Dennis Trident 3

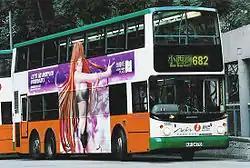
NWFB's 12 m Trident 3 (1220).

A 10.6 m Trident prototype (Fleet number 3601) was acquired by NWFB in 2000, but the next Trident batch came only two years later. 41 Tridents with Euro III standard engines entered NWFB in 2002. 21 of them were of Alexander-bodied 12 m version, while the other 20 were 10.3 m special editions. Essentially, the last special edition buses are also the last of Duple Metsec-bodied Tridents.